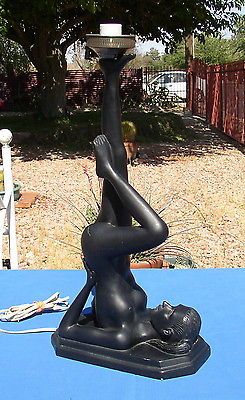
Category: lamp